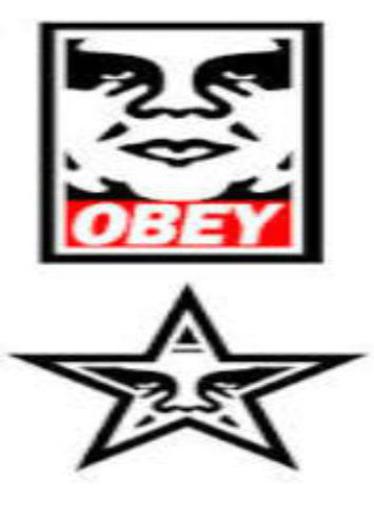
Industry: Clothes